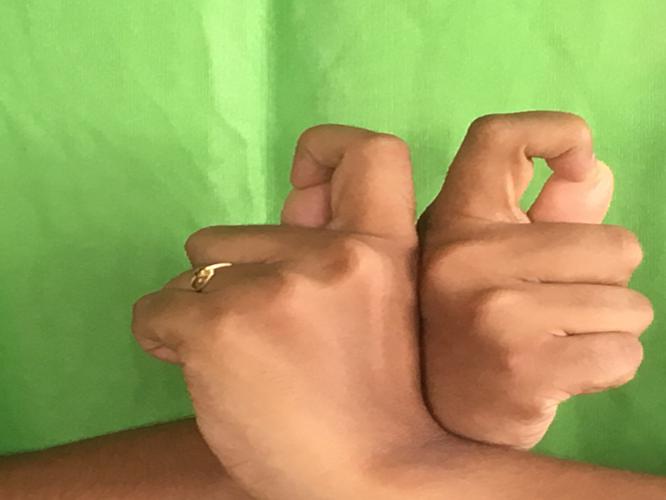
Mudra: Berunda
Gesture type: double_hand